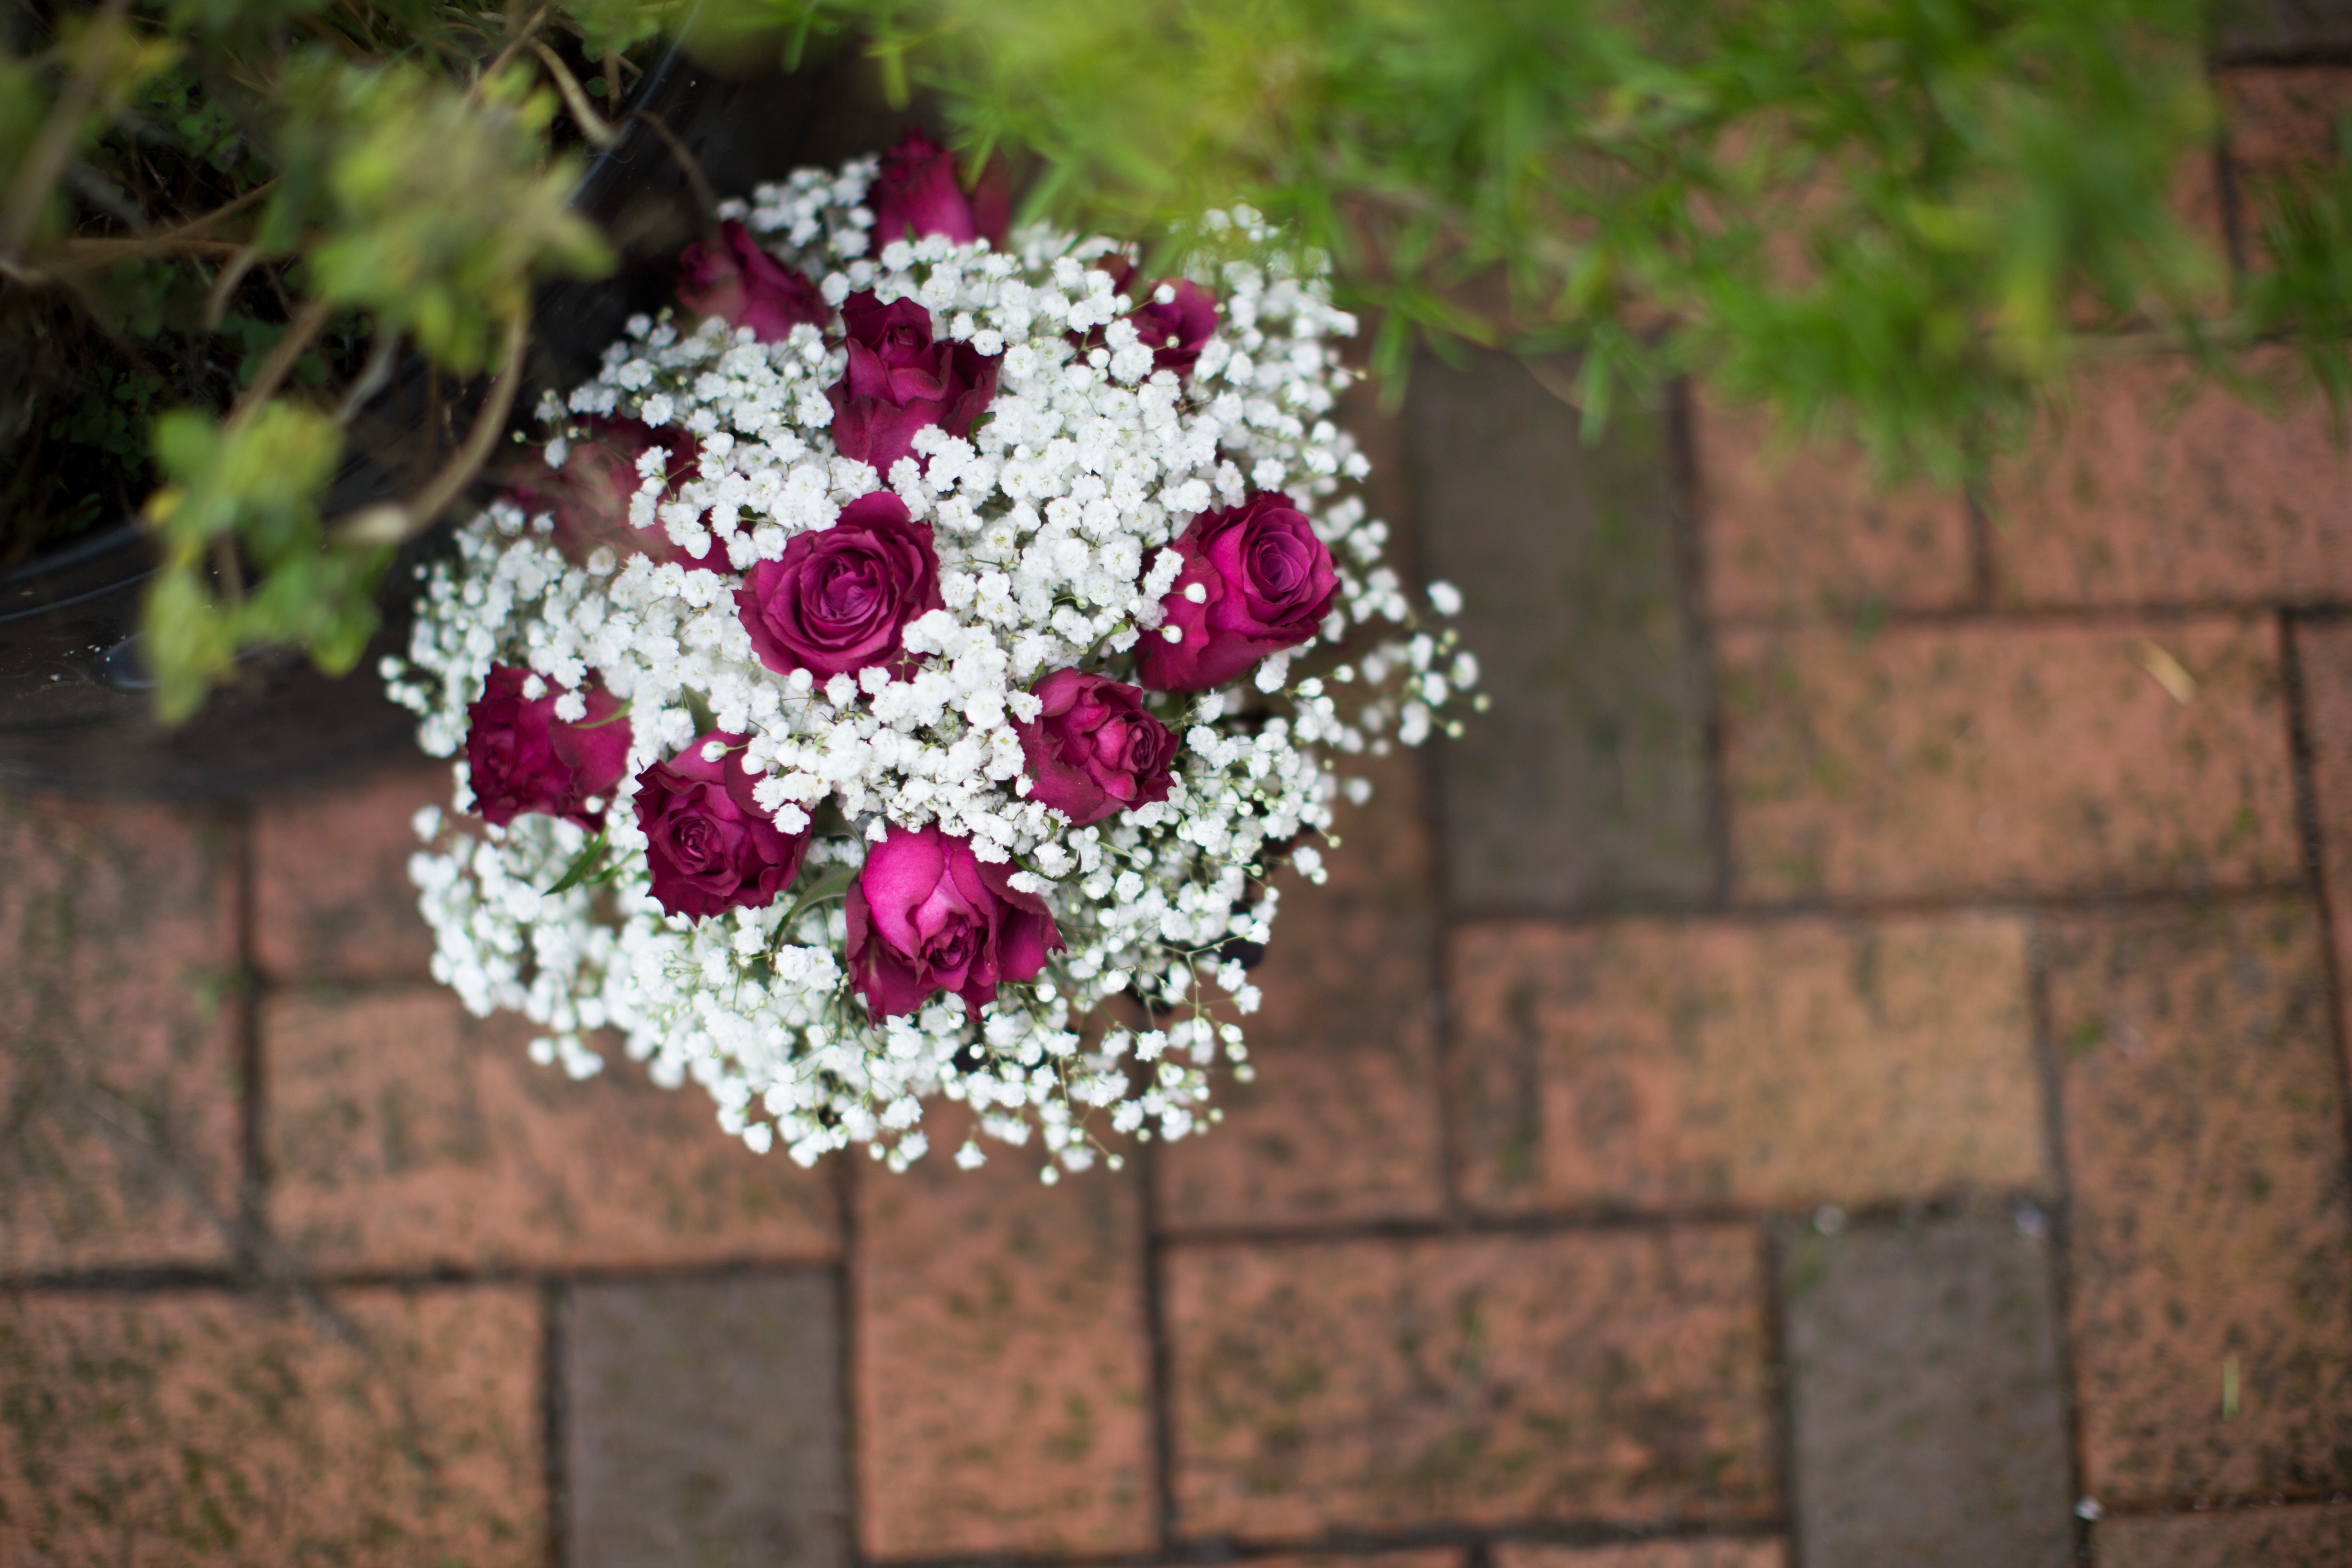
plant, flower, petal, pink, flora, floristry, flower bouquet, floral design, fashion accessory, flower arranging